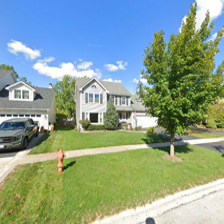
Label: streetView